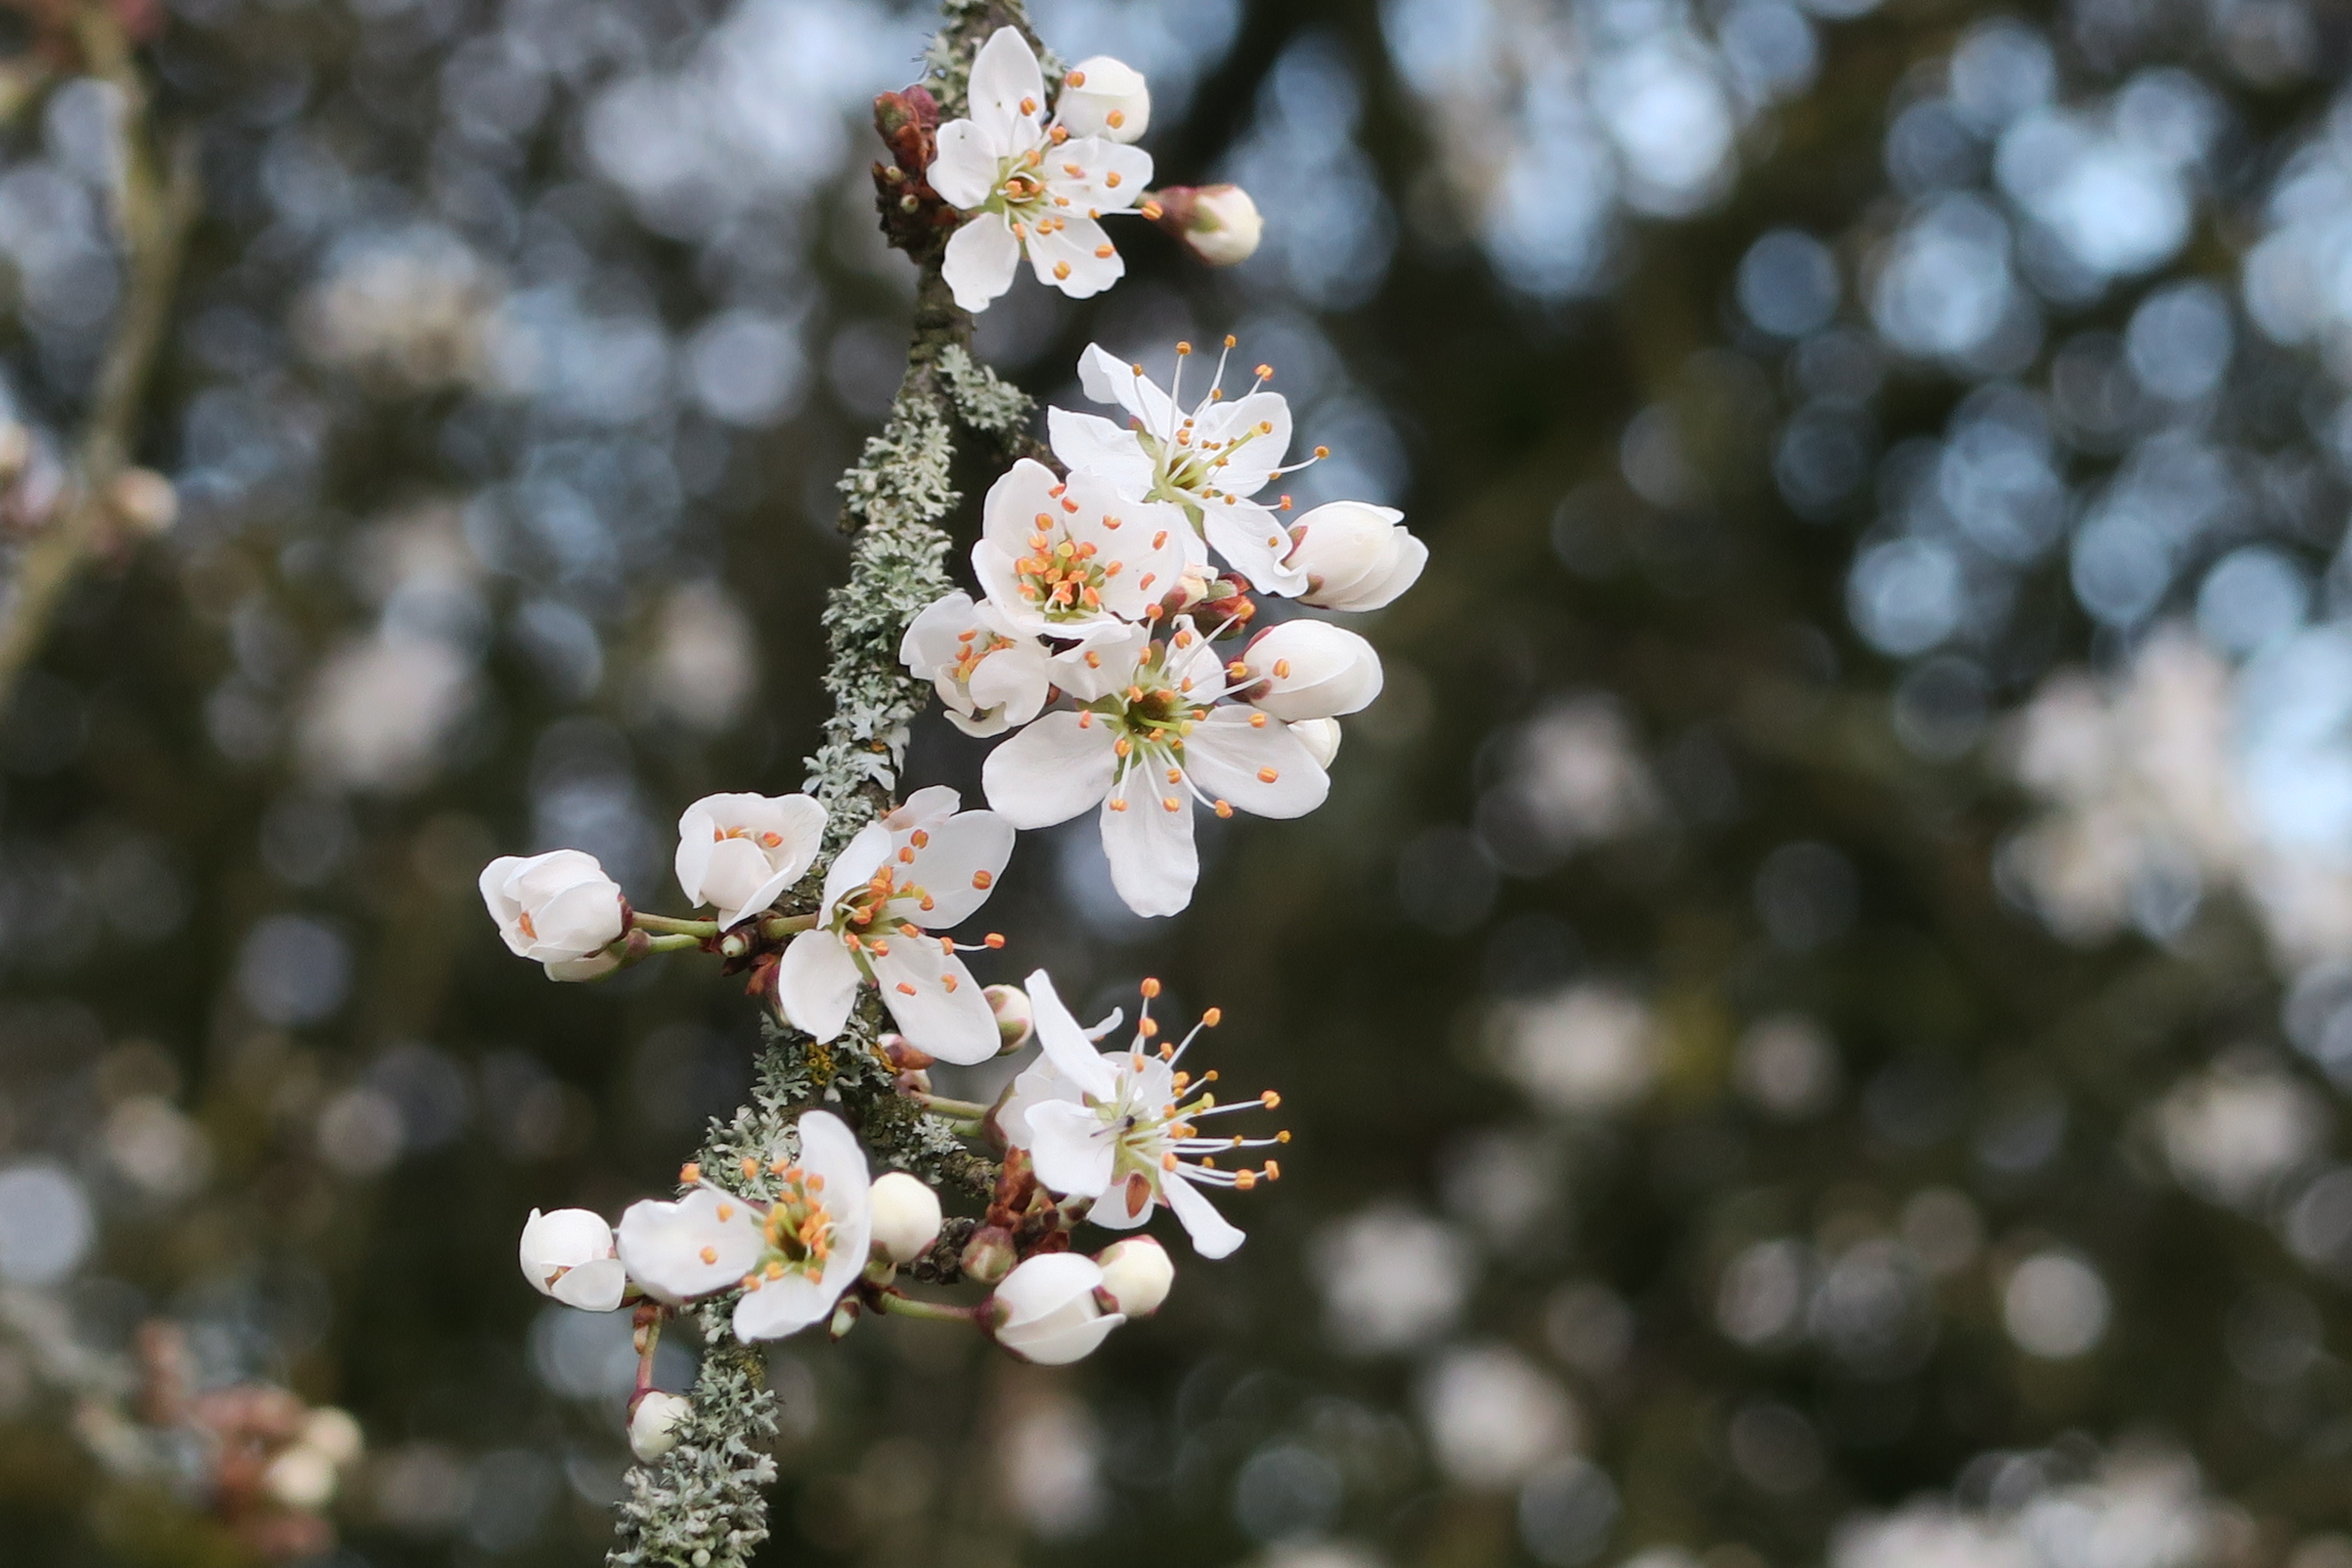
tree, nature, branch, blossom, plant, fruit, berry, flower, food, spring, produce, botany, flora, season, cherry blossom, shrub, flowering, macro photography, flowering tree, prunus spinosa, flowering plant, land plant